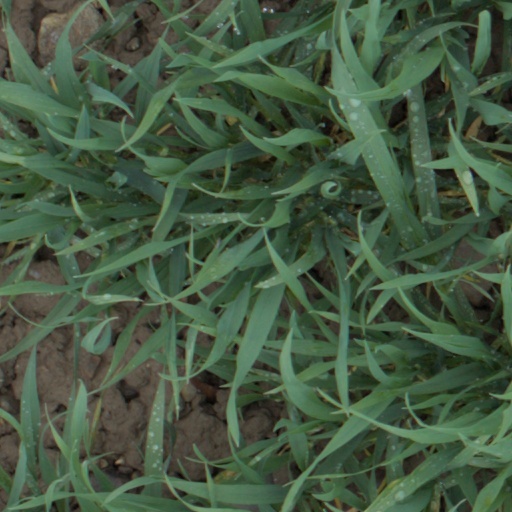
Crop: wheat